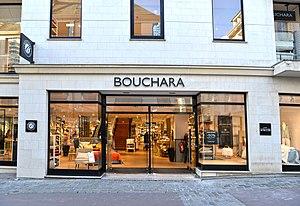
Magasin Bouchara nouvelle génération, à Rouen
Bouchara est une marque française de linge de maison, de tissu d'ameublement et de décoration, fondée à Marseille en 1899 par Jacques Bouchara. Bouchara vend des articles de décoration, linge de maison, arts de la table, tissus et vêtements d'intérieur.